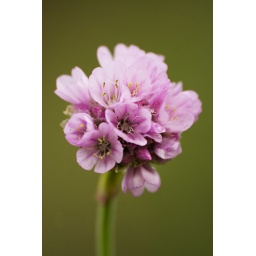
Found this on sandy ground a couple of meters above the beach at Gardenstown, Scotland. May.